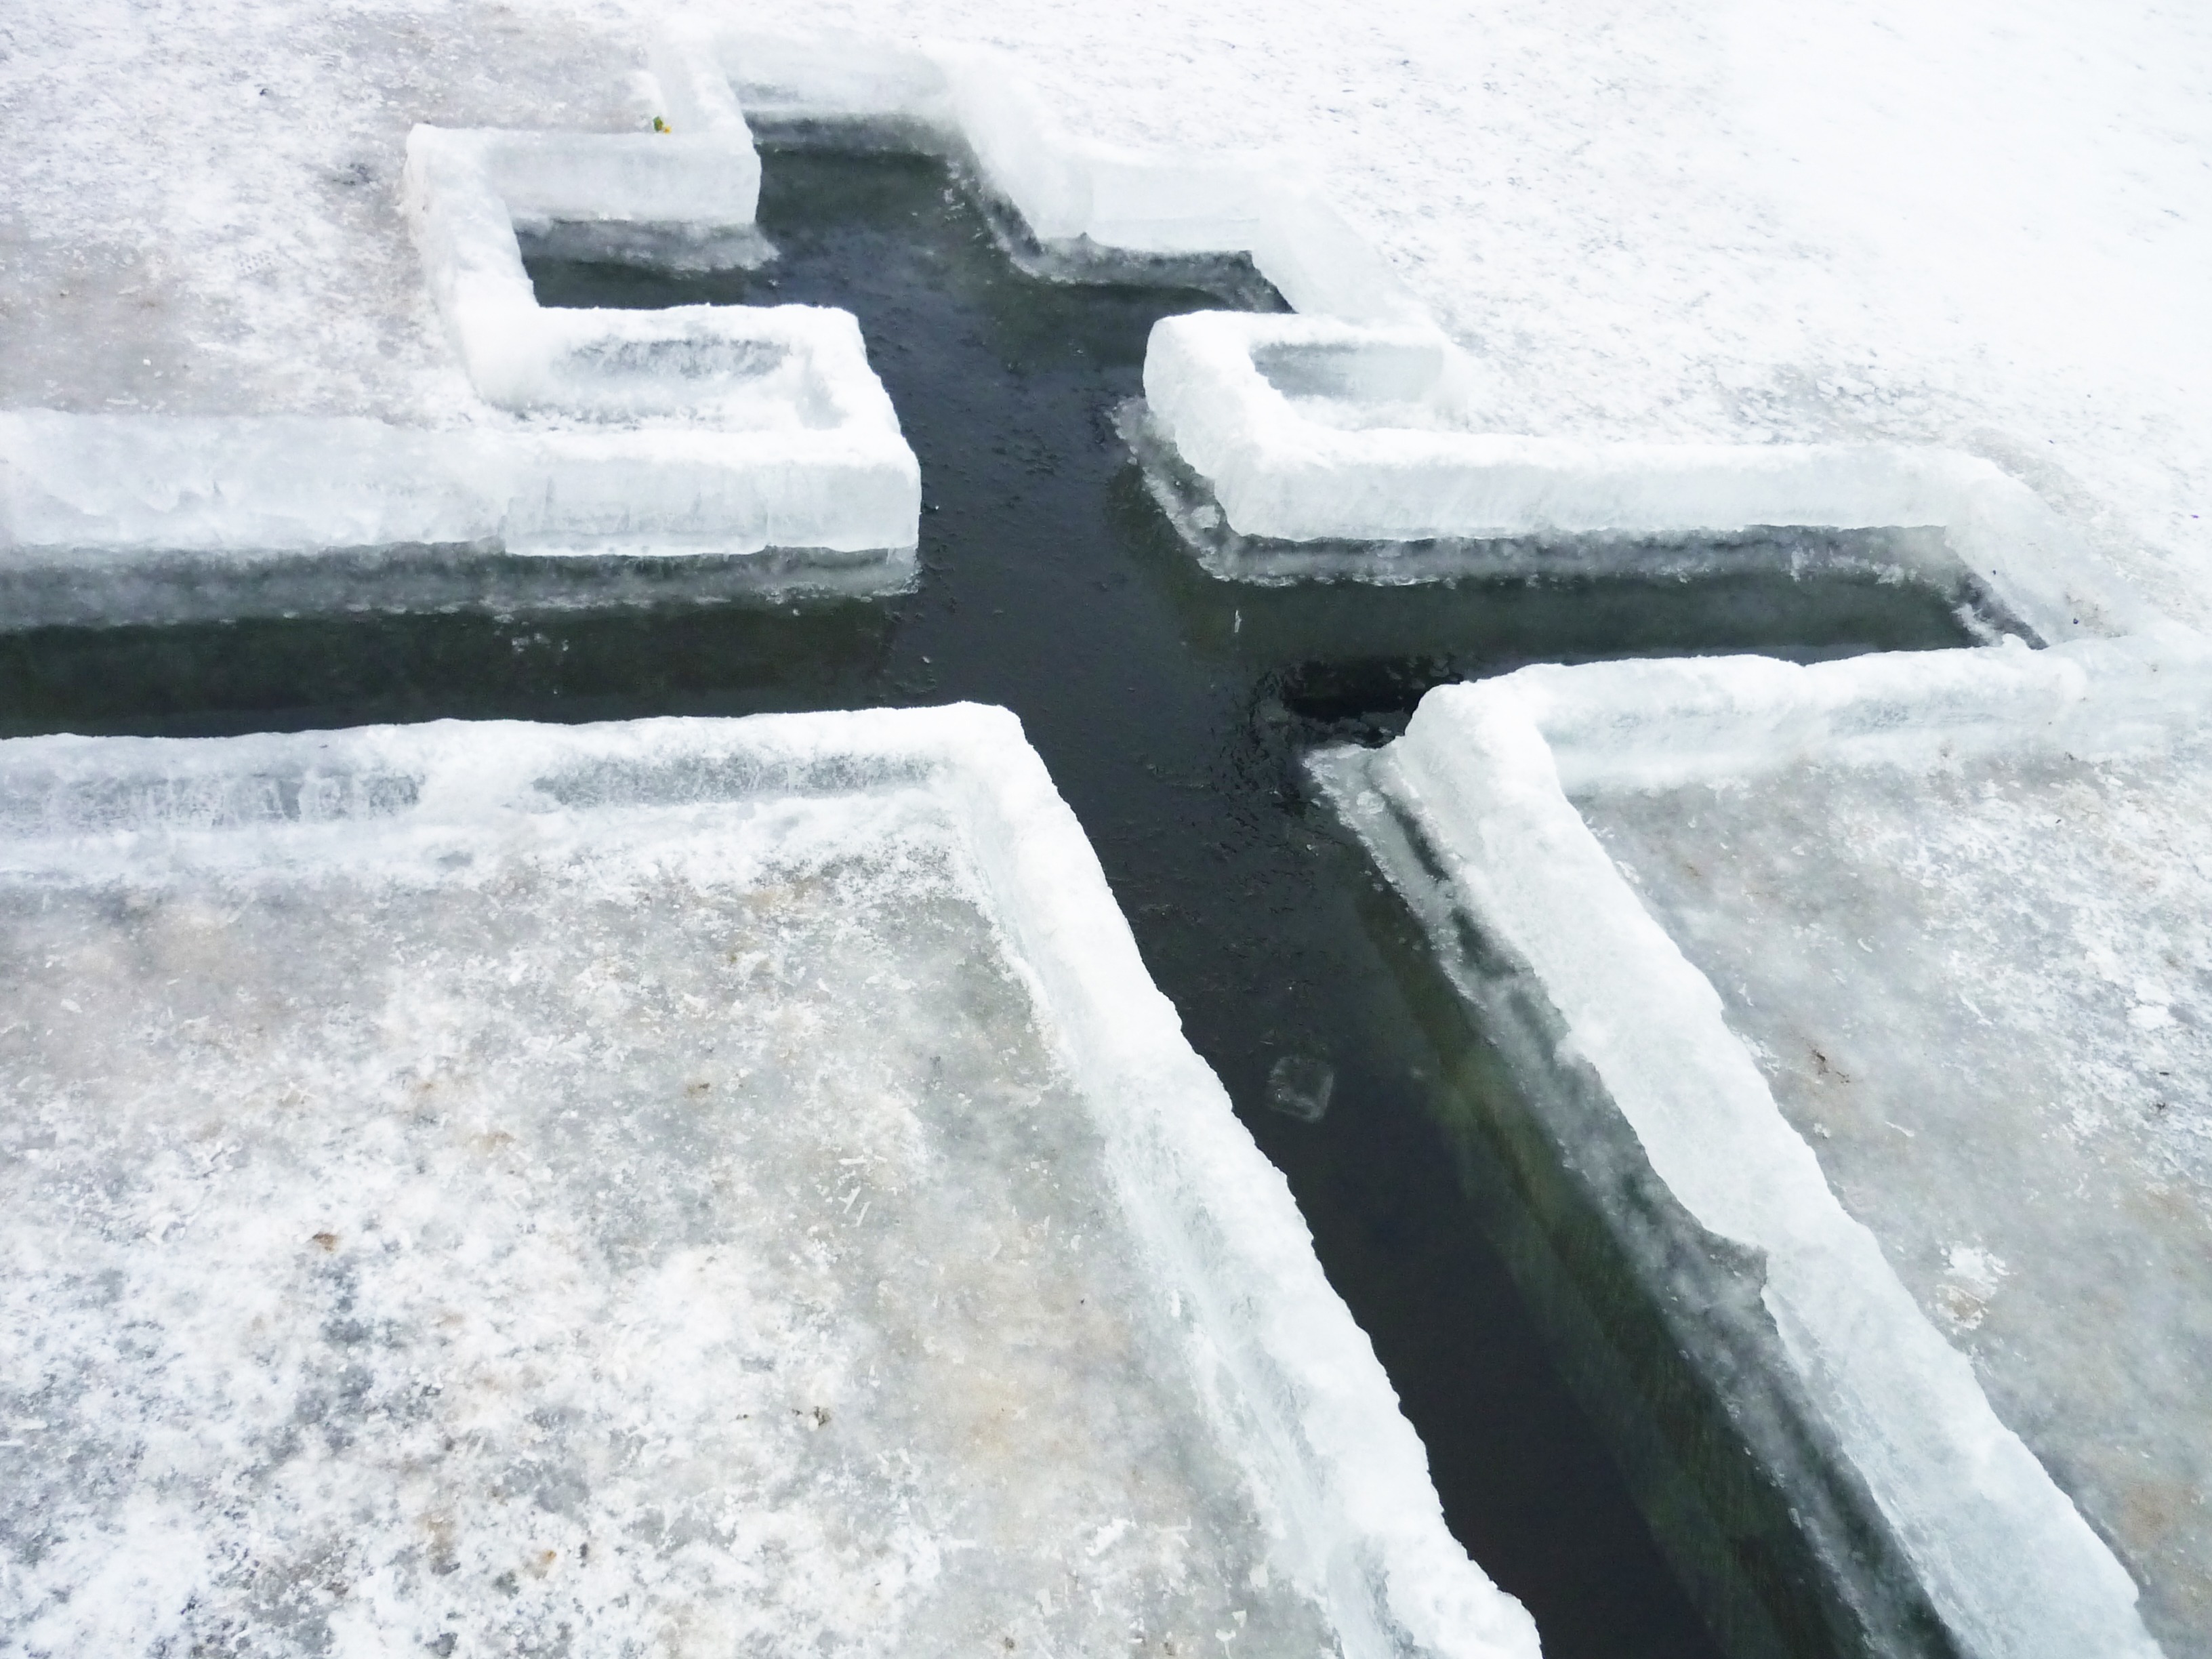
snow, ice, weather, jordan, freezing, baptism, ice hole